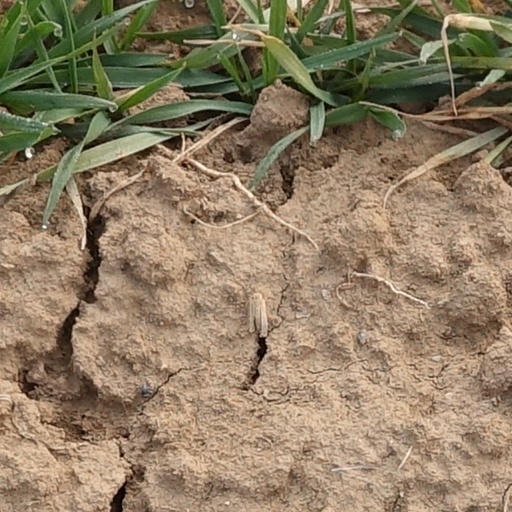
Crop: wheat